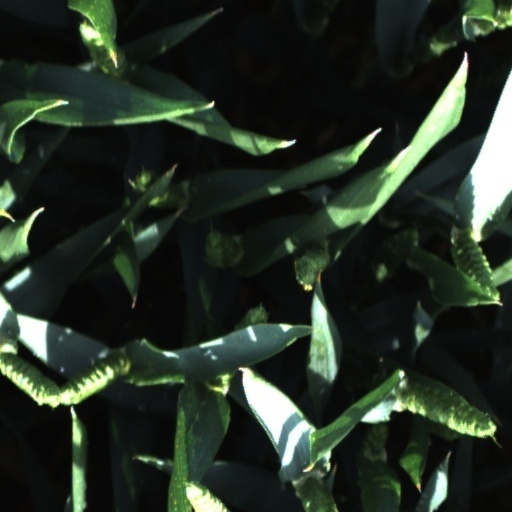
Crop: wheat